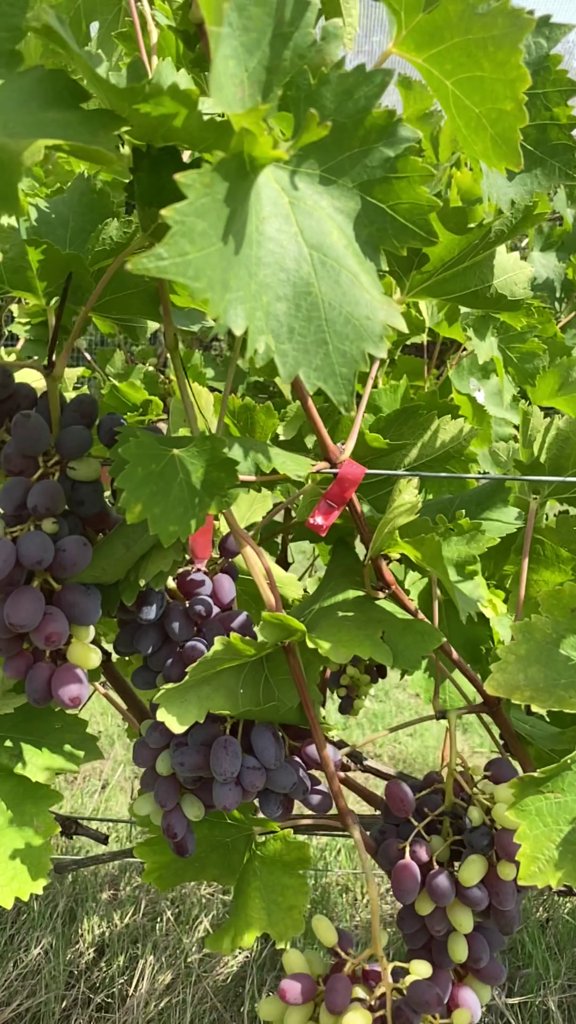
Berries visible: 151
Grape clusters: 5